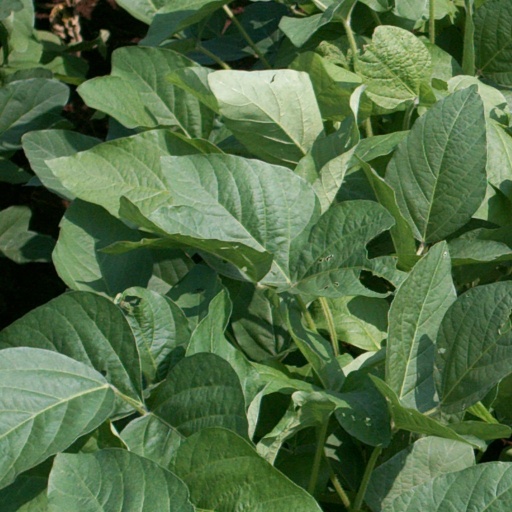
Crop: soybean